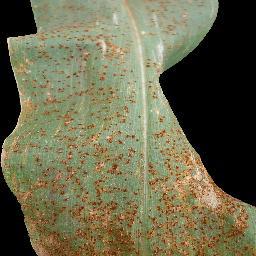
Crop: corn
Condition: (maize)_common_rust